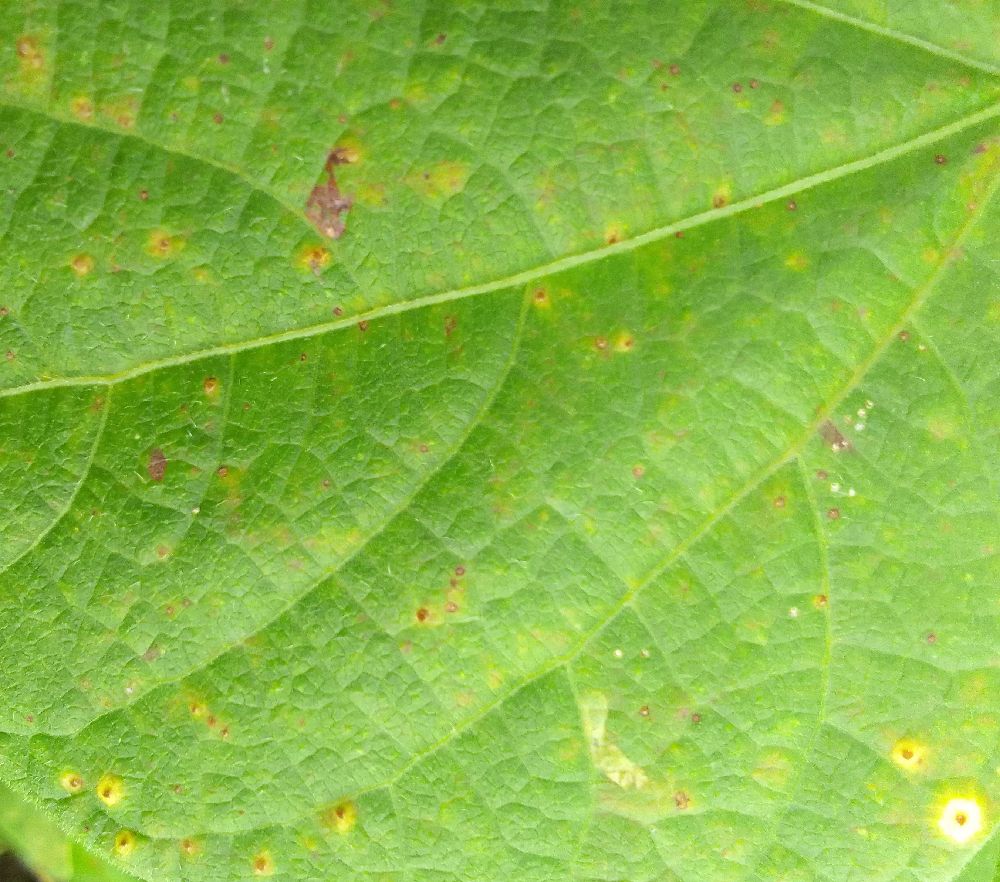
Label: rust